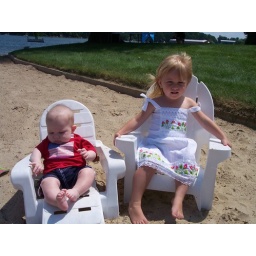
Tori is wearing a dress Daddy bought her in Mexico and Mommy found these cute chairs at a garage sale.